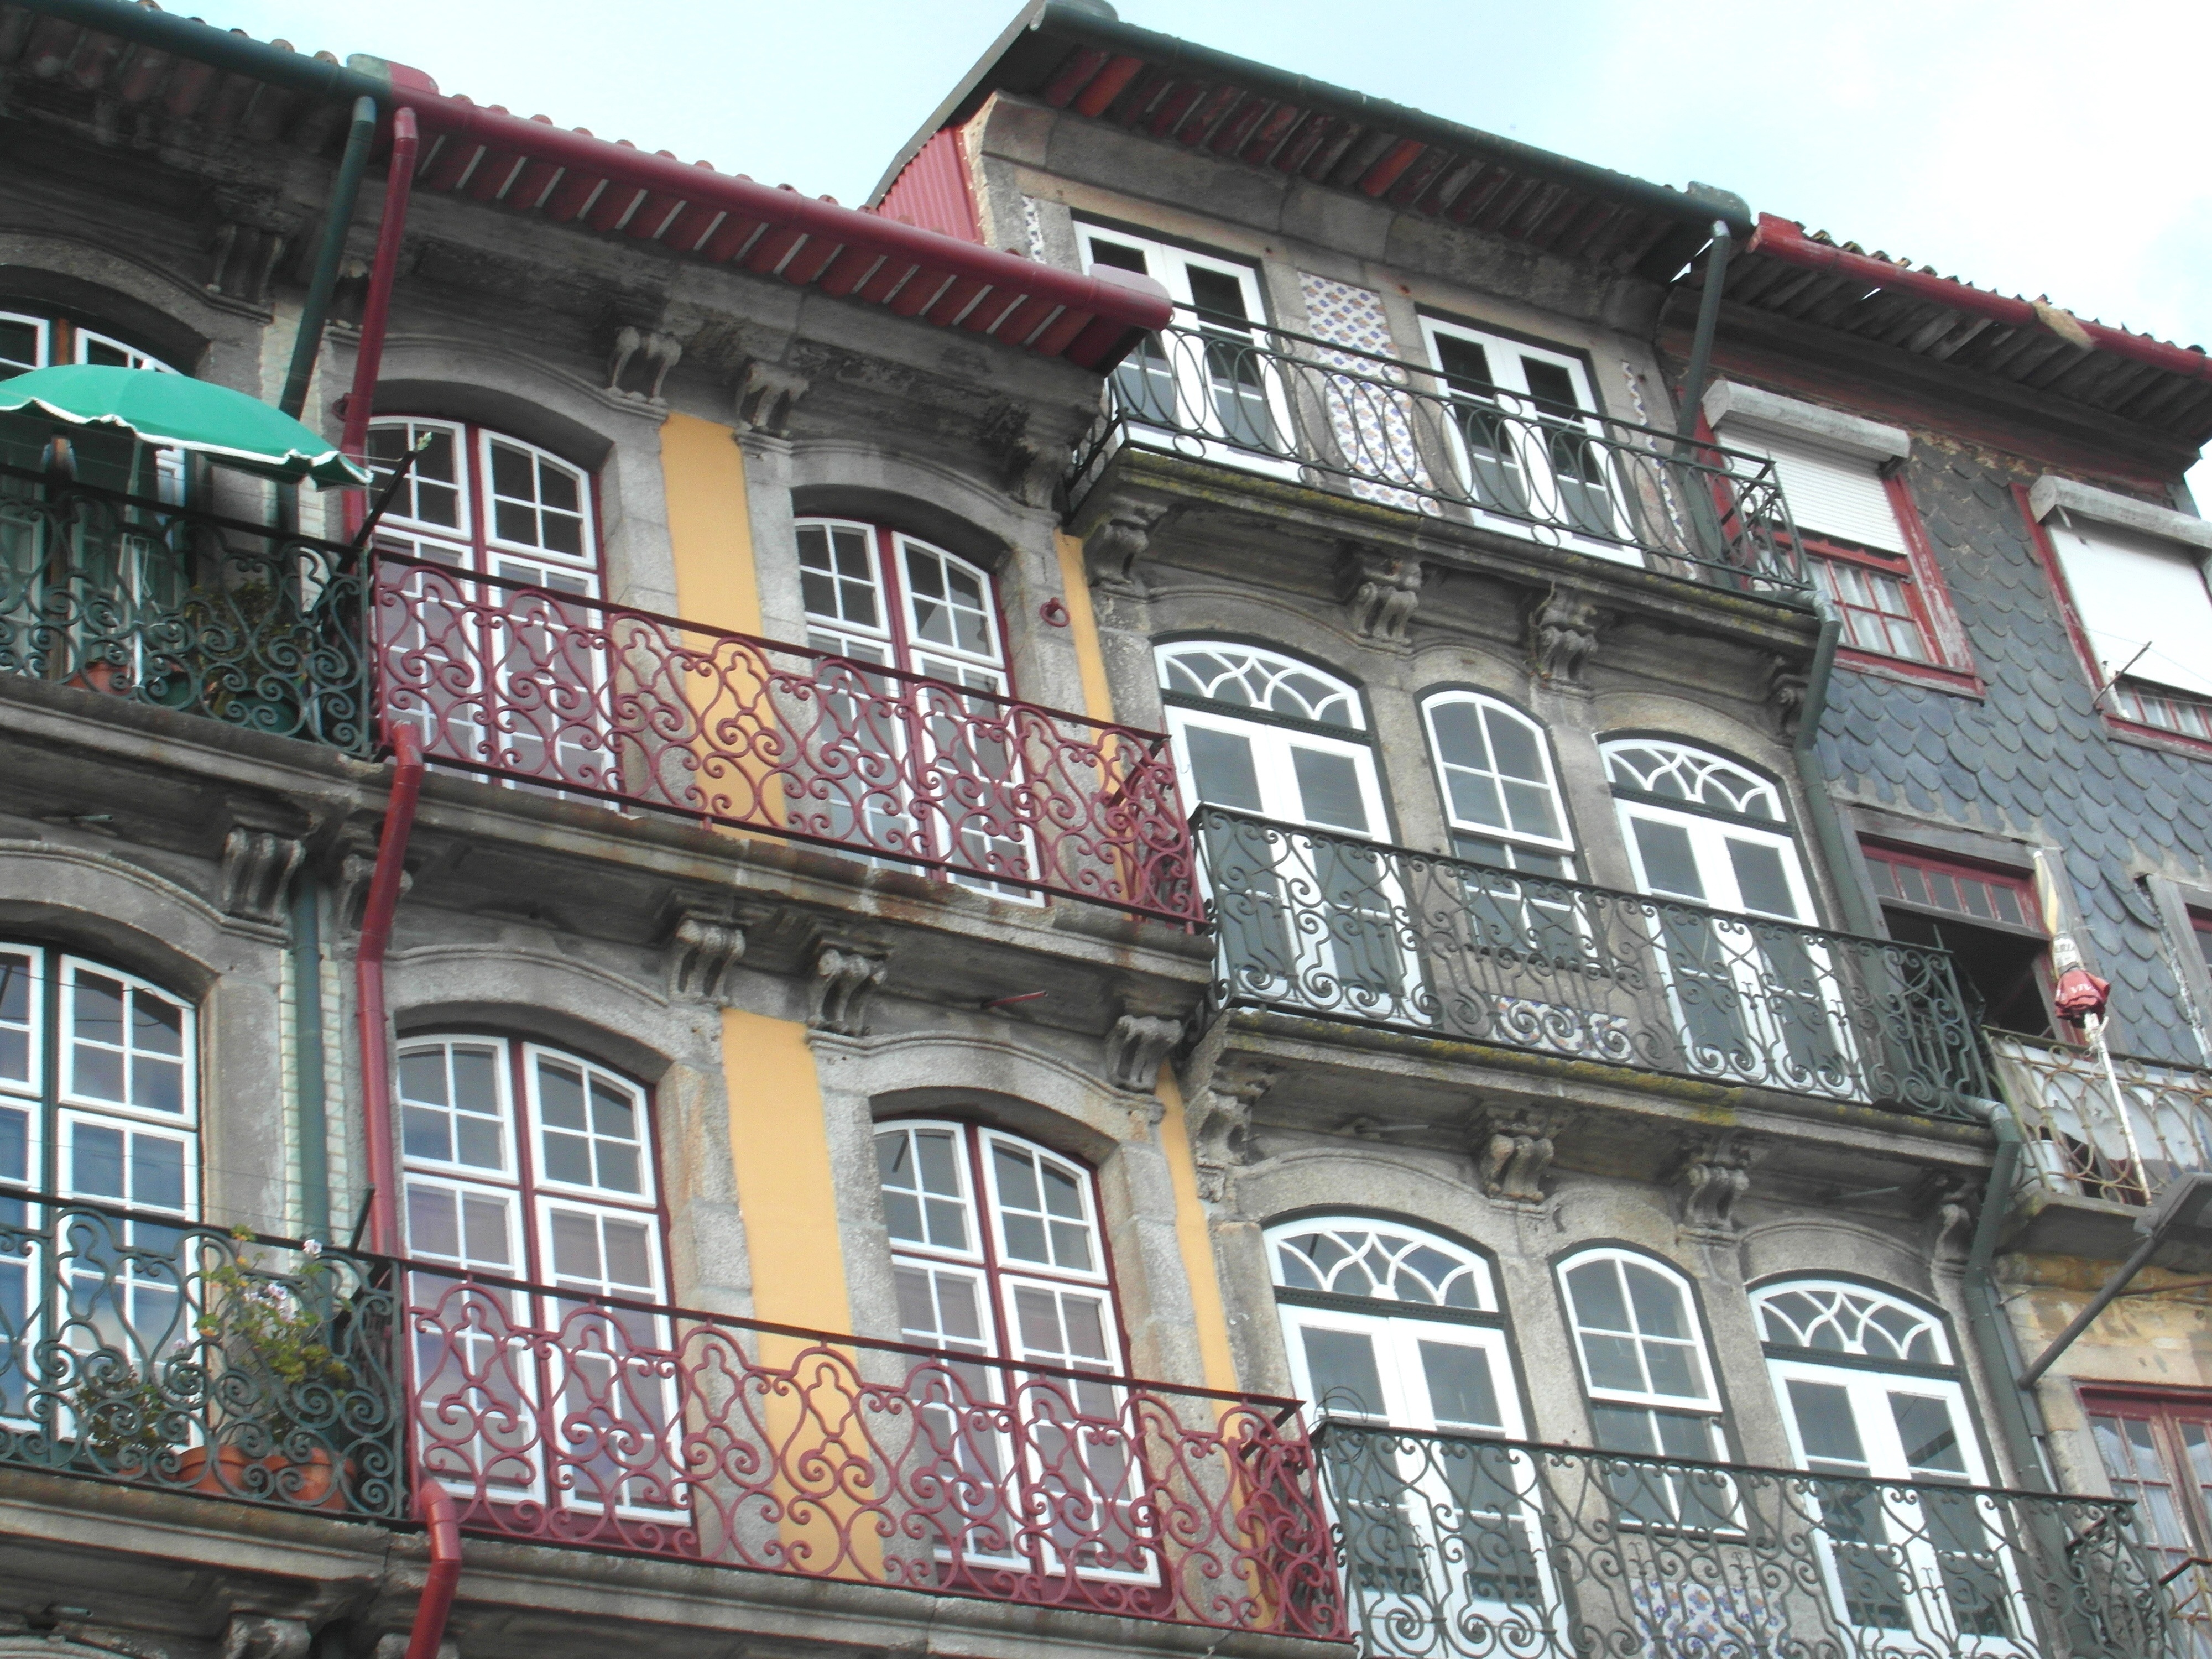
architecture, house, town, building, restaurant, city, downtown, travel, holiday, facade, port, portugal, neighbourhood, urban area